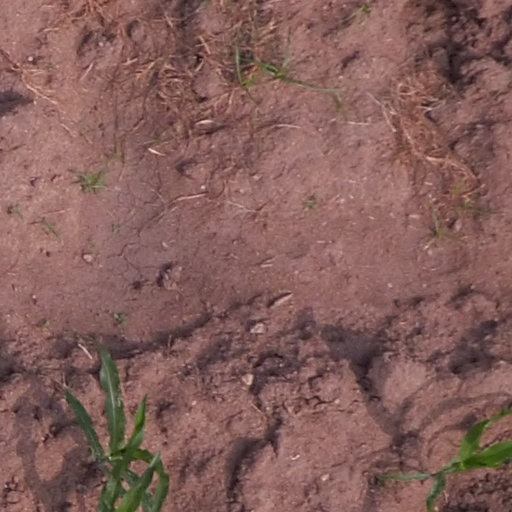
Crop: maize; corn